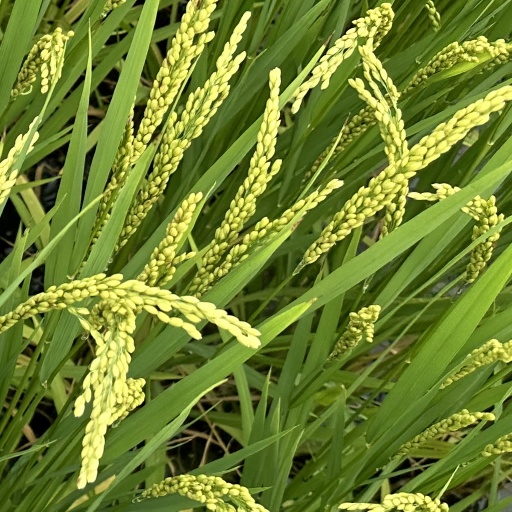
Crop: rice